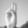
ASL letter: U